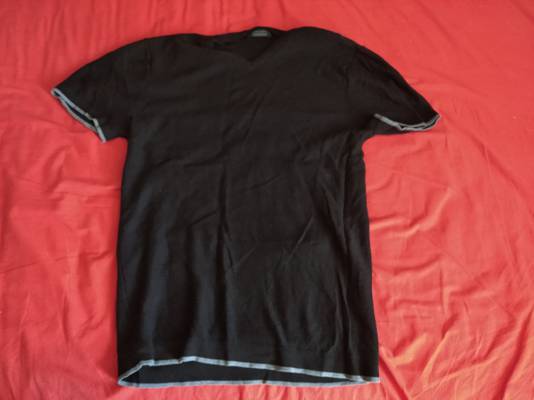
Waste category: clothes